Answer in natural language. Considering the relative positions, where is Window (highlighted by a blue box) with respect to Doorway (highlighted by a green box)? Choose between the following options: right or left
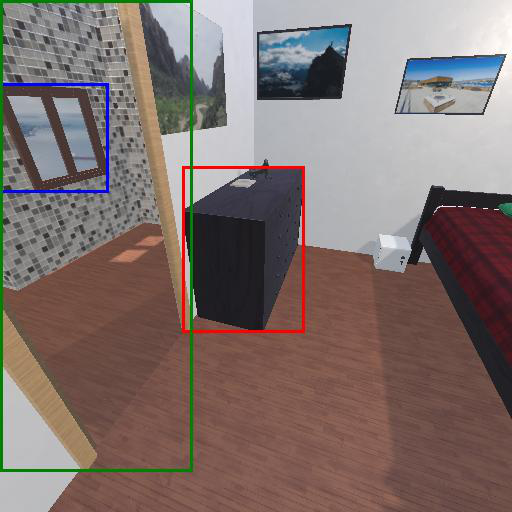
<answer>left</answer>